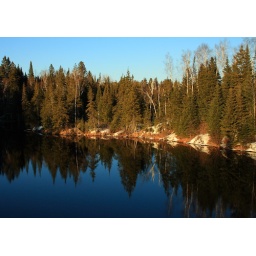
Winter is over, I finally can see water that is not frozen in a lake